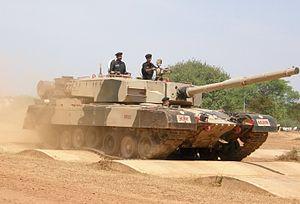
Le char Arjun est un char de combat indien de troisième génération.